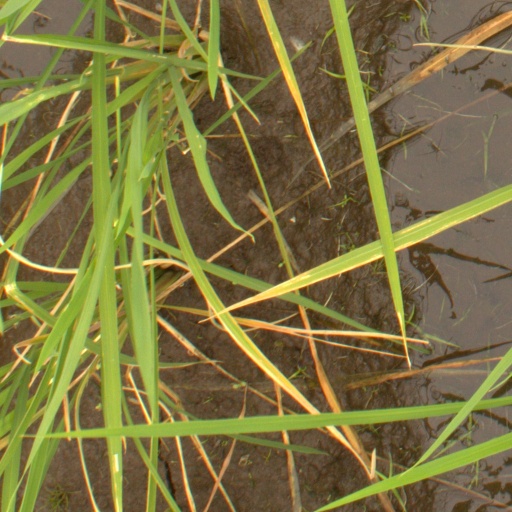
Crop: rice